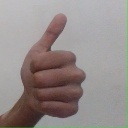
अक्षर: थ